Bruins–Canadiens rivalry

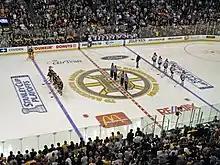
Players line up prior to Game 6 of the 2008 playoffs between the Bruins and Canadiens at then-TD Banknorth Garden

On June 22, 2007, during the off-season, former Canadiens coach Claude Julien was named head coach of the Bruins. Despite the new hiring, the Canadiens, for the first time in many years, did better than the Bruins in the 2007–08 regular season, winning all match-ups between the two teams. During a regular season game between the two teams, Steve Begin, who would become a Bruin himself in the 2009–10 season, cross-checked centre Marc Savard from behind, resulting in a broken bone in Savard's back. The Canadiens met the Bruins in the first round of the 2008 playoffs after Montreal finished with the best regular season record in the Eastern Conference with 104 points, while Boston finished eighth with 94 points, which Montreal won in seven games on a shutout by goaltender Carey Price in Game 7.